High five

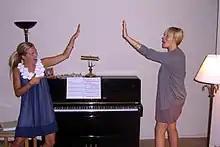
Two women engaging in an air five

The use of the phrase as a noun has been part of the "Oxford English Dictionary" since 1980 and as a verb since 1981. The phrase is related to the slang "give me five" which is a request for some form of handshake – variations include "slap me five", "slip me five", "give me (some) skin" – with "five" referring to the number of fingers on a hand. The "high five" originated from the "low five", which has been a part of African-American culture since the 1920s. The exact transition from a low five to a high is unknown, though many theories exist about its inception. Magic Johnson once suggested that he invented the high five at Michigan State, presumably in the late 1970s. Others have suggested it originated in the women's volleyball circuit of the 1960s.